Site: brandenburg
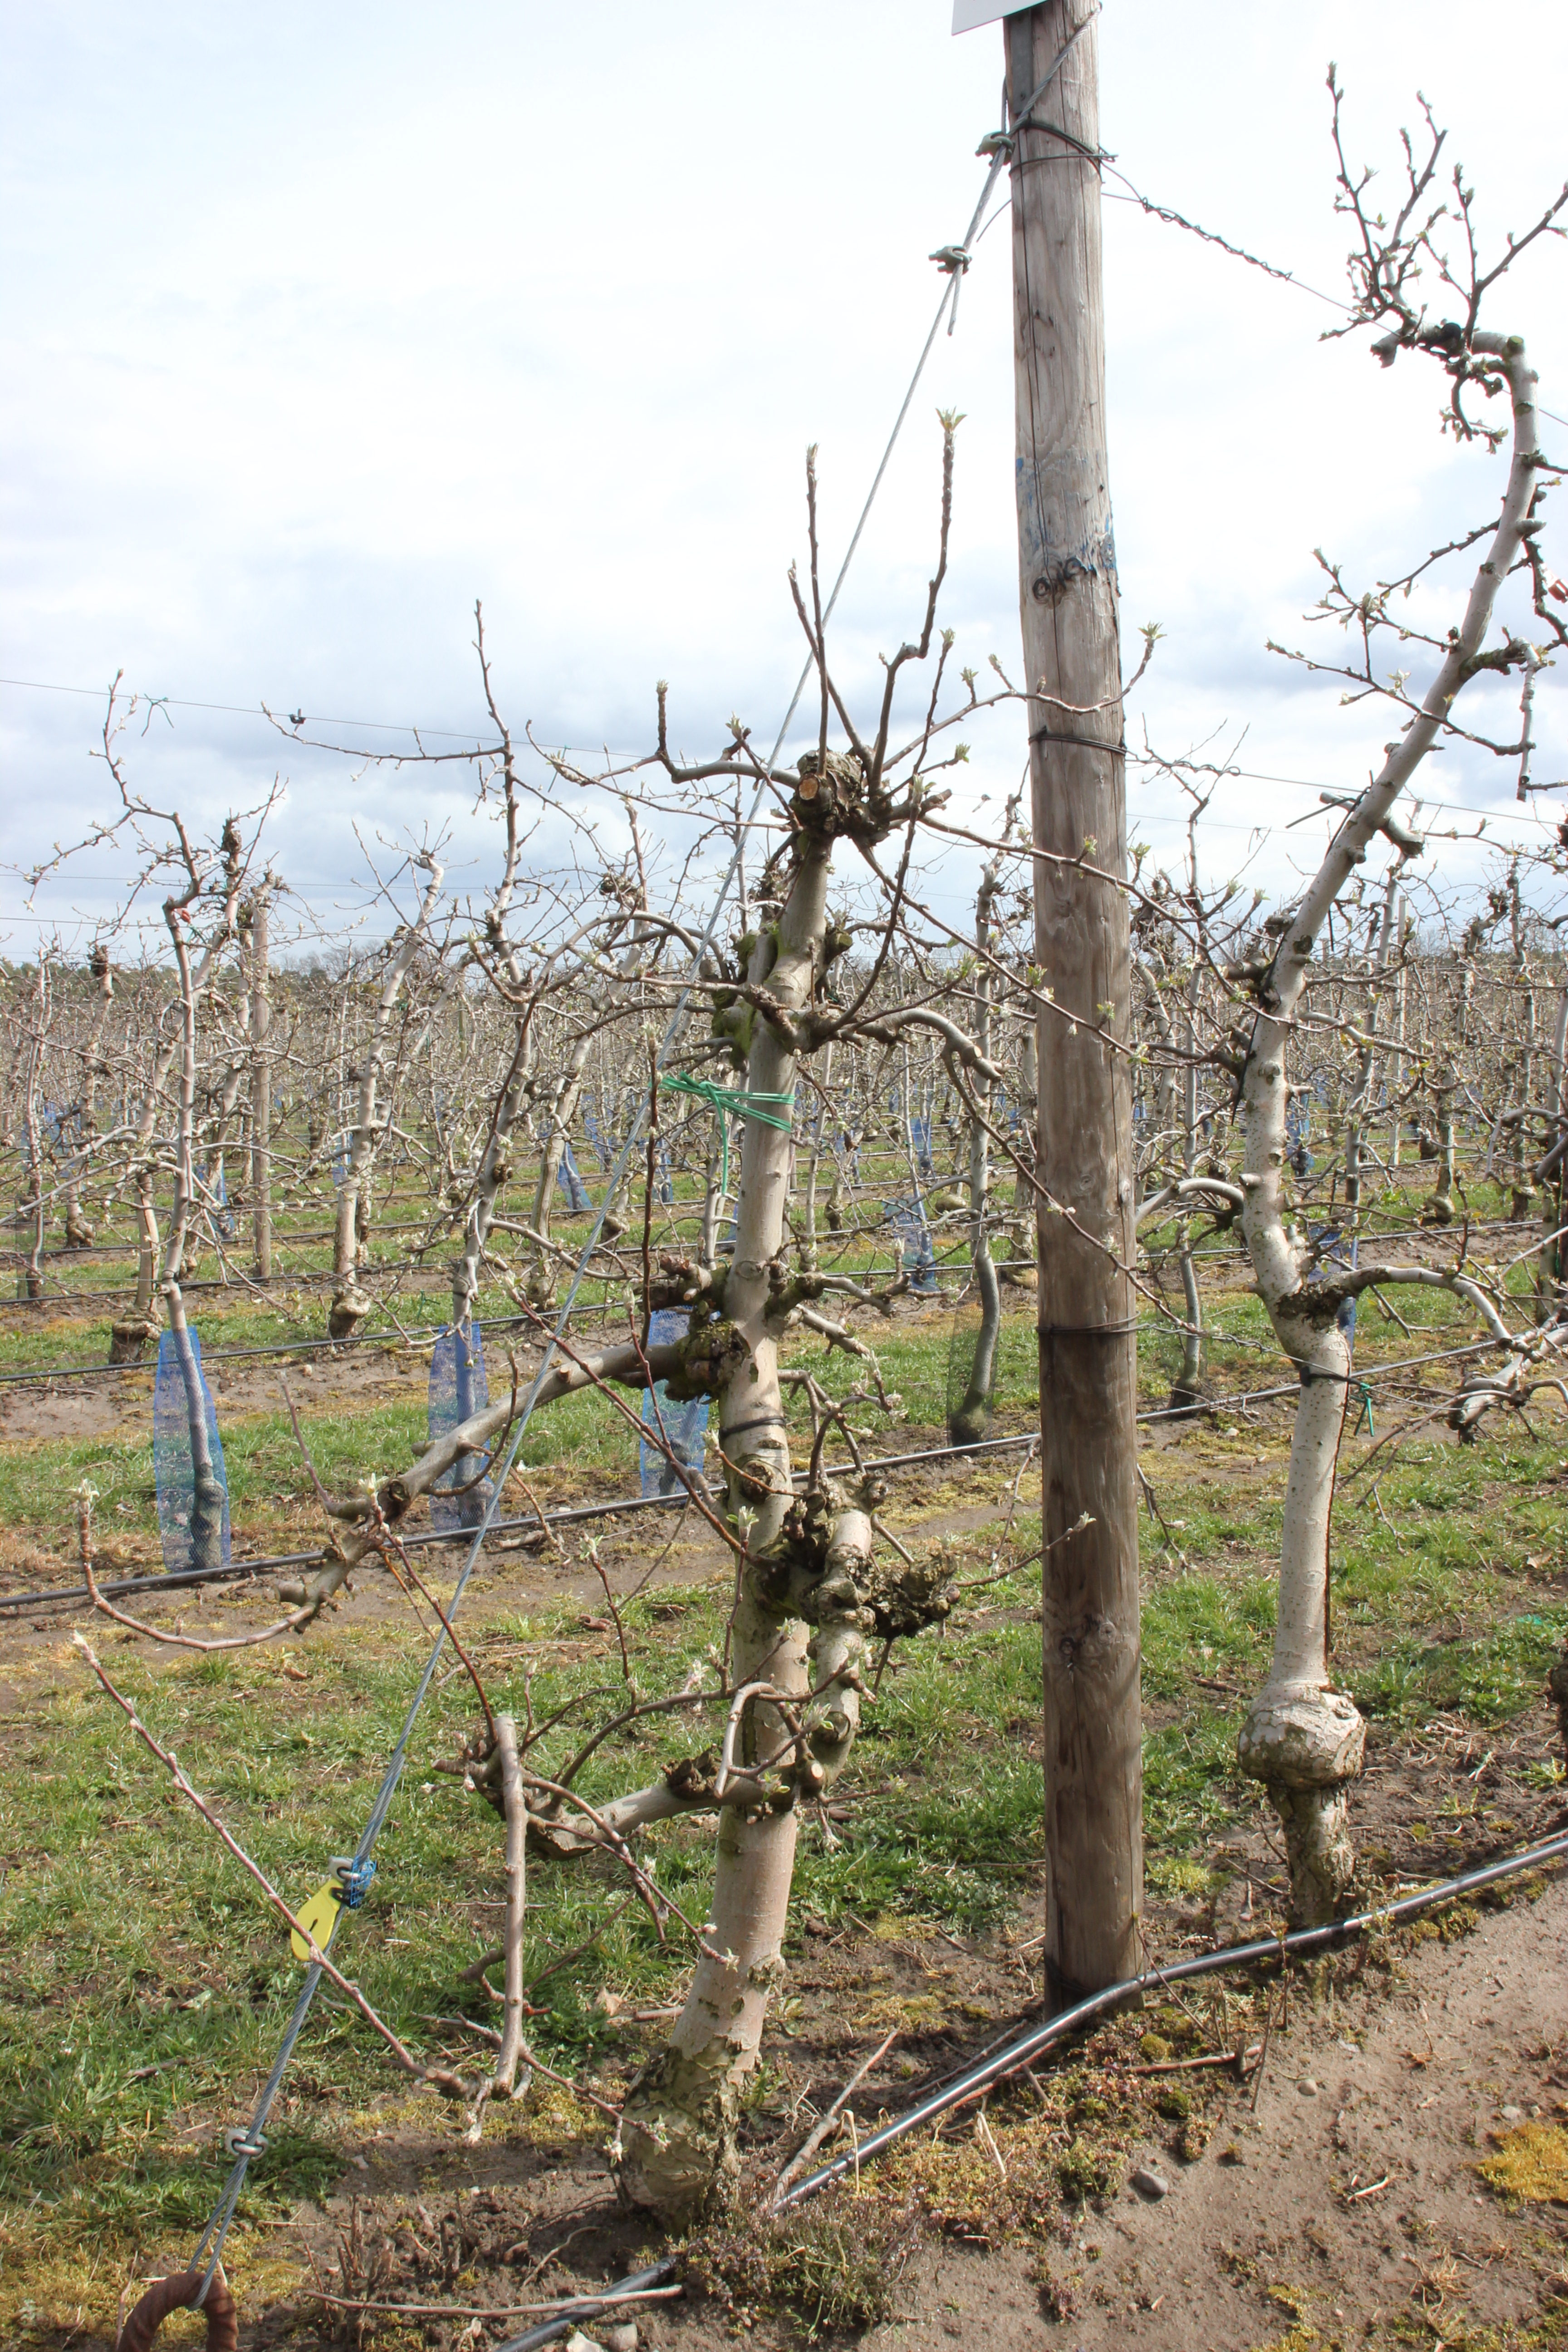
Growth stage (BBCH 55): Inflorescence emergence